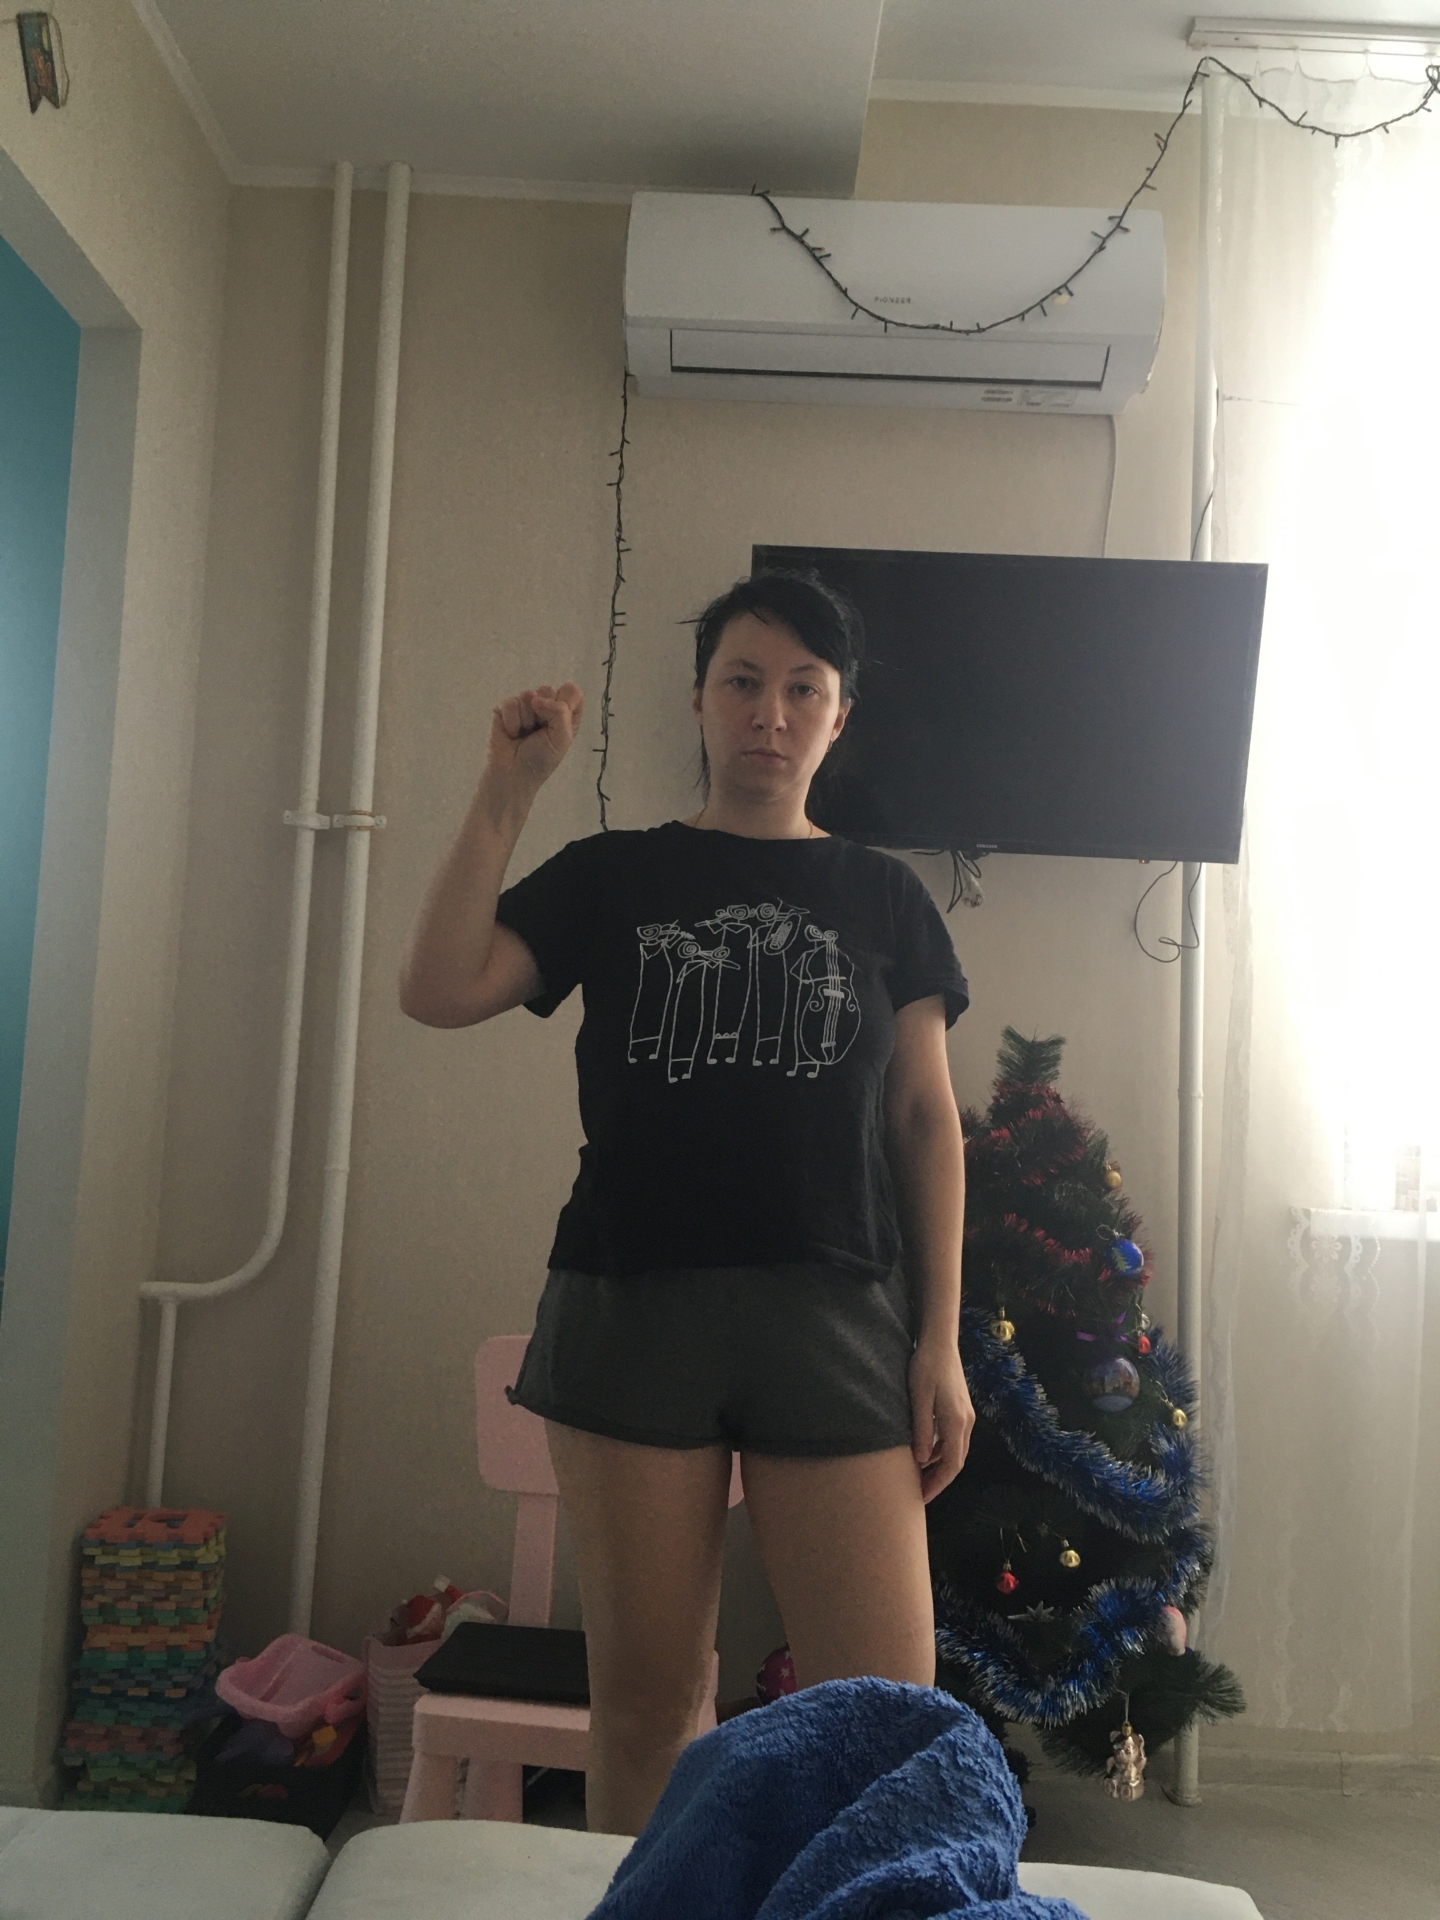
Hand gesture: fist